Satiricosissimo

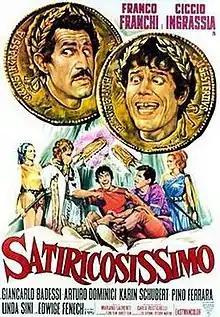

Satiricosissimo is a 1970 Italian comedy film directed by Mariano Laurenti starring the comic duo Franco and Ciccio. It is a parody of the 1969 Federico Fellini film "Fellini Satyricon".